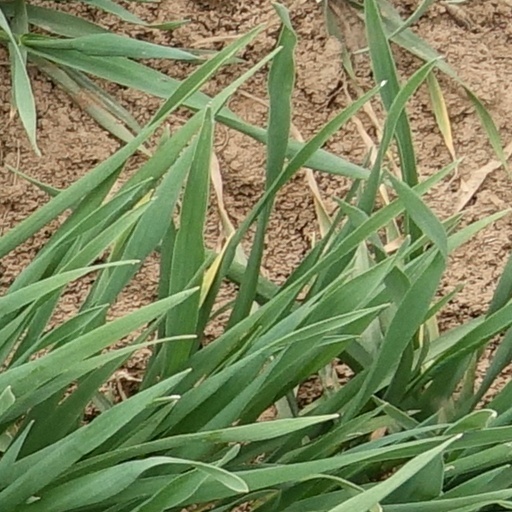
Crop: wheat